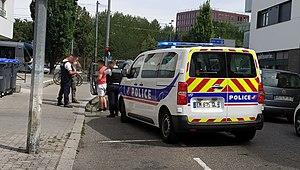
Policiers et Peugeot Traveller de la police nationale arrêtant un véhicule à Strasbourg
En France, la Police nationale est une police d'État. Elle est rattachée au ministère de l'Intérieur. Les policiers titulaires et stagiaires qui la composent sont des fonctionnaires de l'État.